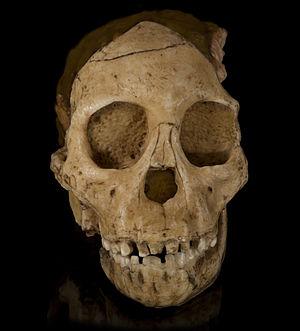
Moulage en trois parties
Cette liste de fossiles d'hominidés présente un certain nombre de fossiles d'hominines selon un classement chronologique. Il existe des milliers de fossiles, dont beaucoup sont fragmentaires et ne consistent qu'en de simples dents ou fragments d'os isolés. Cette liste ne se veut pas exhaustive, mais présente les principaux spécimens découverts. La plupart de ces fossiles se situent sur des branches ou des rameaux distincts de la branche hypothétique menant à Homo sapiens.
Les sites des hominidés fossiles d’Afrique du Sud, connus aussi sous le surnom de « berceau de l'humanité », furent classés au Patrimoine mondial en 1999 par l'UNESCO. Situés à environ 30 km au nord-ouest de Johannesburg, dans la province de Gauteng en Afrique du Sud, ils s'étendent sur environ 47 000 ha.